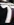
Number: 7